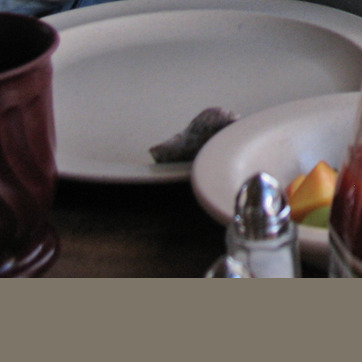
Material: ceramic